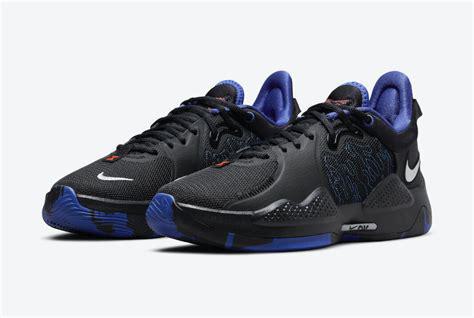
Brand: Nike
Model: Pg 5